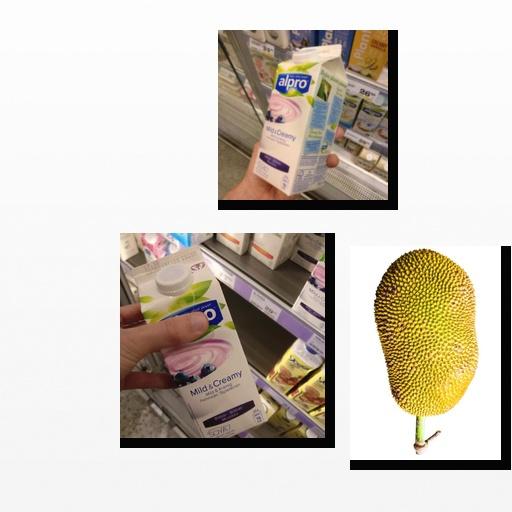
Food items: blueberry_soyghurt, soyghurt, spiny_gourd